Dangerous Liaisons

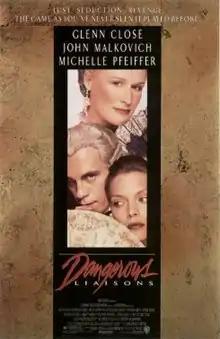
Theatrical release poster

Dangerous Liaisons is a 1988 American period romantic drama film directed by Stephen Frears from a screenplay by Christopher Hampton, based on his 1985 play "Les Liaisons dangereuses", itself adapted from the 1782 French novel of the same name by Pierre Choderlos de Laclos. The film stars Glenn Close, John Malkovich, Michelle Pfeiffer, Uma Thurman, Swoosie Kurtz, Mildred Natwick, Peter Capaldi and Keanu Reeves.